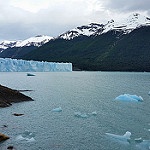
Label: glacier